List of SR West Country and Battle of Britain class locomotives

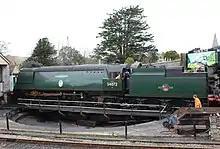
Unrebuilt Battle of Britain class No. 34072 "257 Squadron", as preserved, pictured at Swanage, Dorset in 2019

Below are the names and numbers of the steam locomotives that comprised the Bulleid light pacifics, the West Country and Battle of Britain classes of locomotives that ran on the British Southern Railway network. They represented a publicity success for the Southern Railway, with the West Country class highlighting the names of places served by the Southern Railway, while the Battle of Britain locomotives constituted a roving memorial to the fighter pilots who fought during the Battle of Britain, and the actions of RAF Fighter Command as a whole. No. 34066 "Spitfire" and No. 34086 "219 Squadron" were at one point in time candidates for preservation, but No. 34023 "Blackmoor Vale" was chosen instead due to it being in better condition than No. 34066 and No. 34086.